Jørgen Sonne (painter)

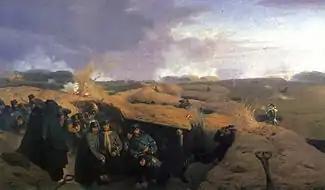
"Scene from the Battle of Dybbøl" (1871)

In 1865, he was awarded the (a scholarship for writers, artists and composers) and was able to return to Italy for a year. In addition to his canvases, he is known for designing a large mural on the exterior walls of the Thorvaldsen Museum and illustrations for a Danish translation of the Hindu play, "Shakuntala". He was appointed a Knight of the Order of the Dannebrog in 1852, and received the Dannebrogordenens Hæderstegn in 1881.